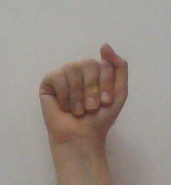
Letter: saad